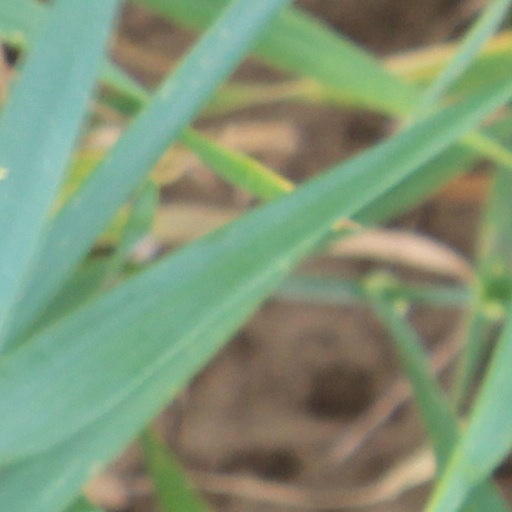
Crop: wheat